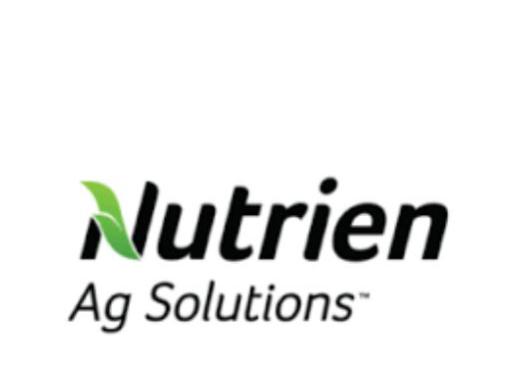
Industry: Food